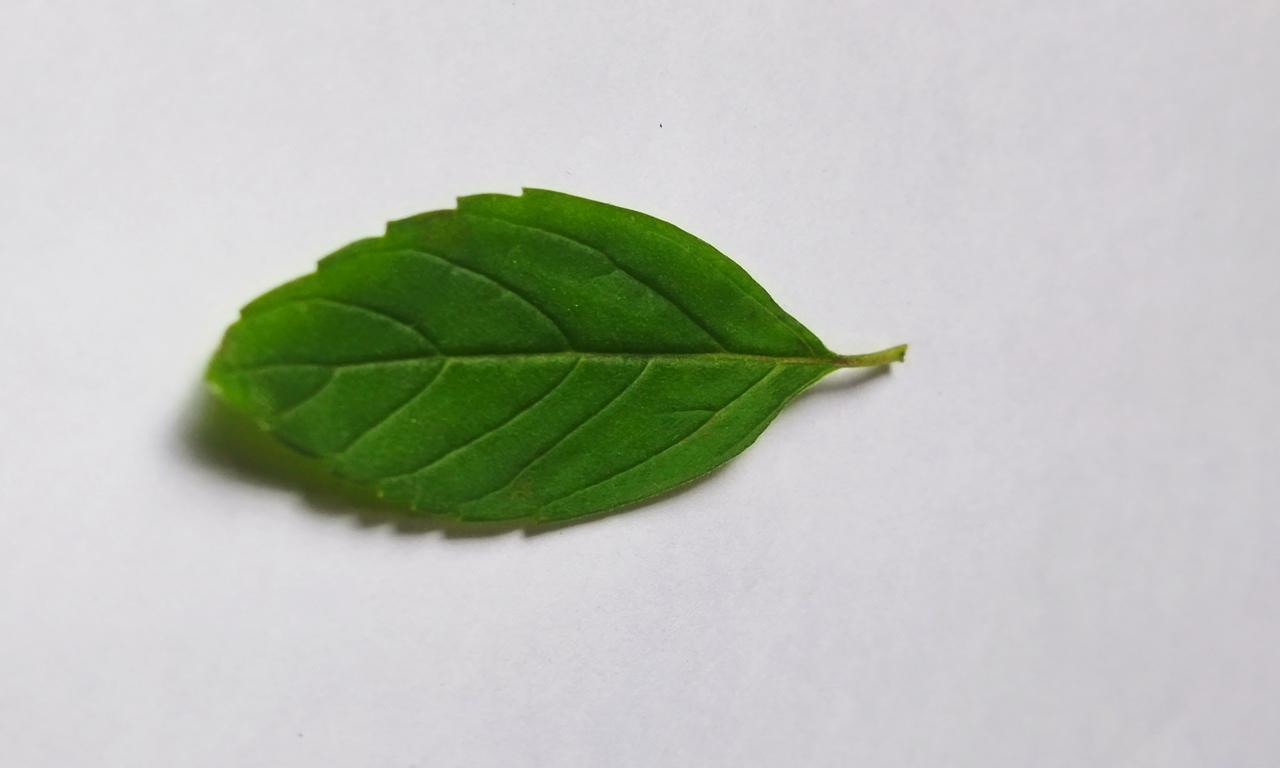
Label: Fresh